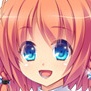
Portrait style: Anime Portrait